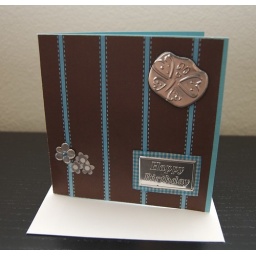
Card &amp;amp; Background paper by DCWV, silver stickers by Target 1 spot, white flowers by Jolee's